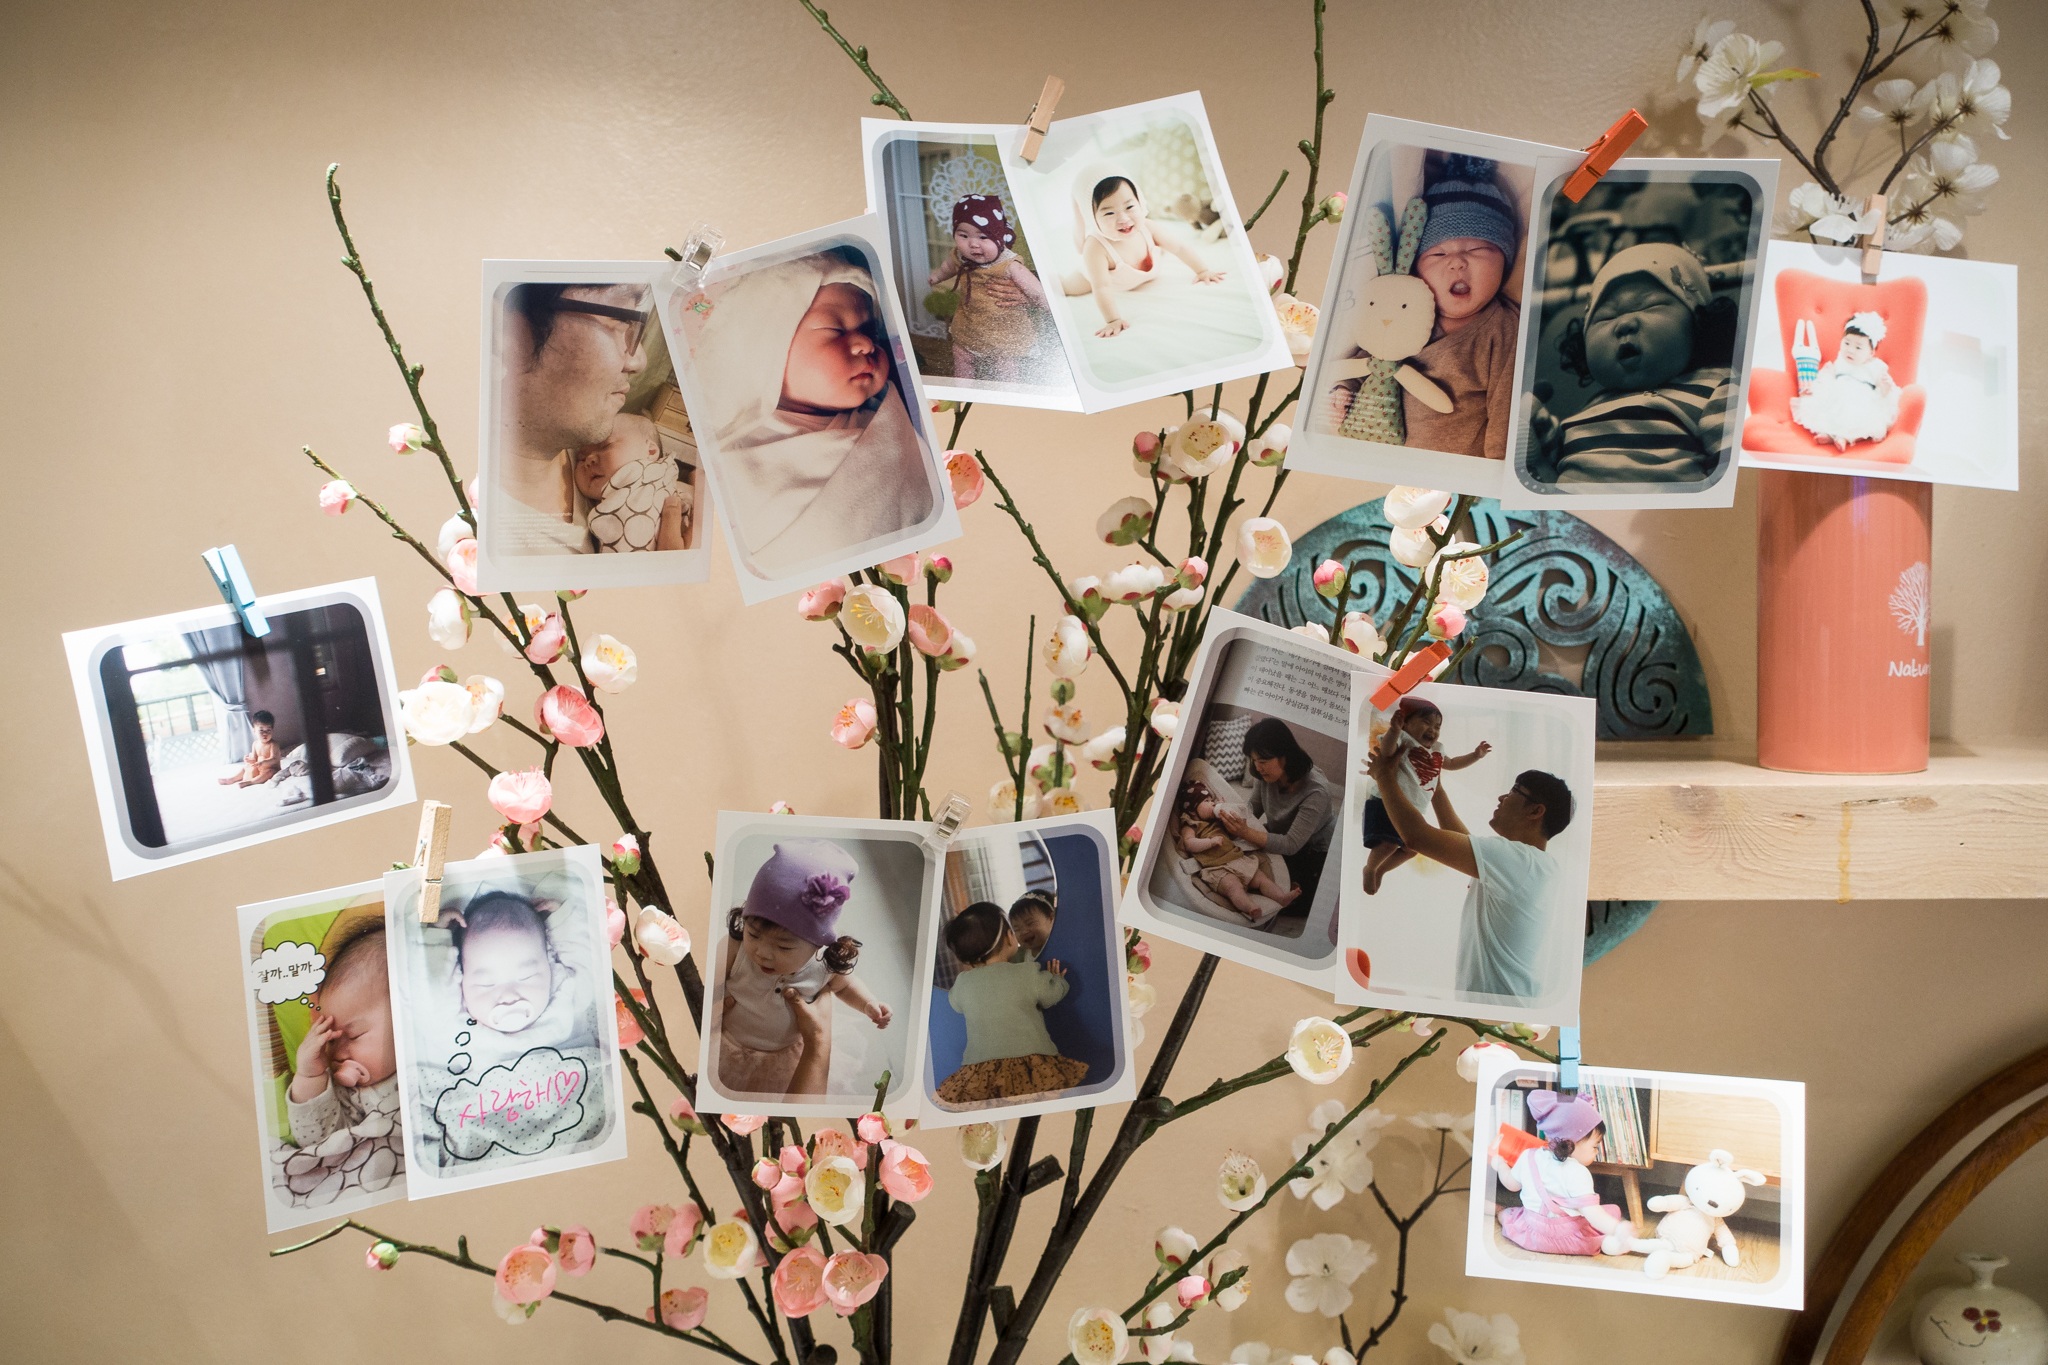
tree, decoration, room, baby, card, photos, art, drawing, illustration, design, happy, party, collage, birthday, first birthday, invite